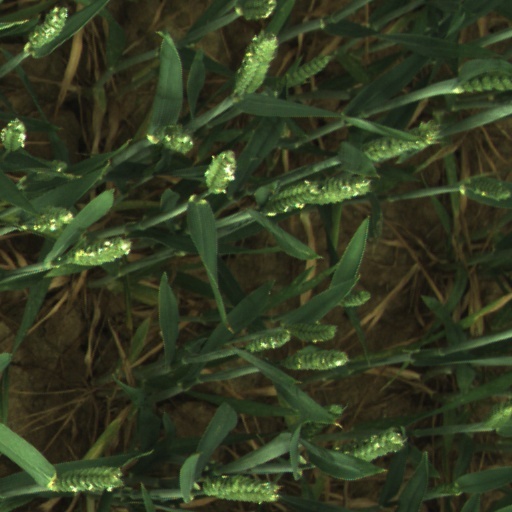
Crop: wheat